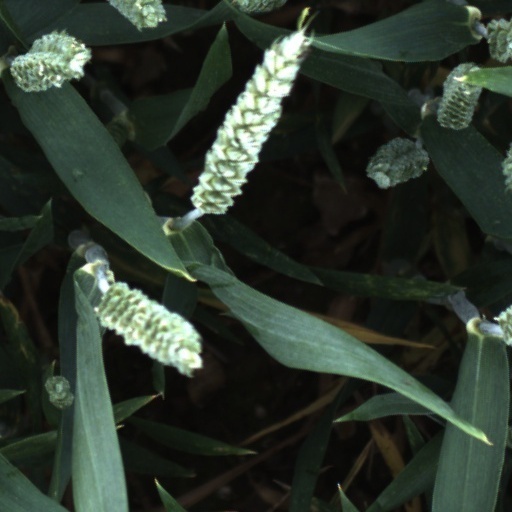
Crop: wheat